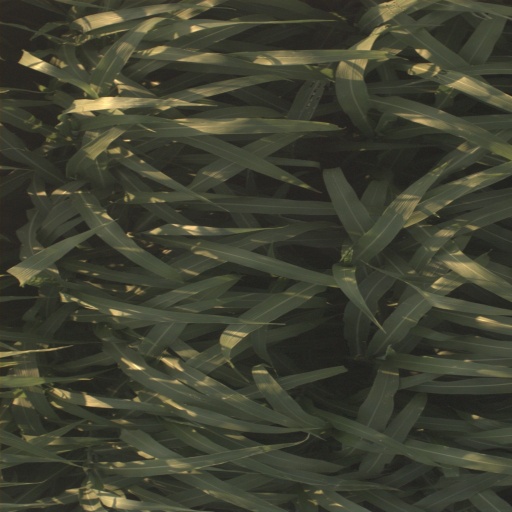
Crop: sorghum